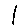
Label: 1